Ecuador at the Copa América

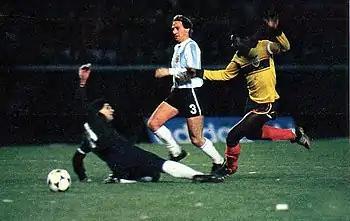
Ecuadorian striker Lupo Quiñónez in the away match against Argentina in 1983, where he scored the opening goal. The match ended 2–2. Ecuador did not advance from the strong group which also included Brazil.

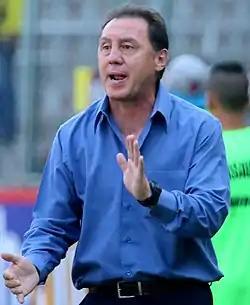
Álex Aguinaga's (here as team coach in 2015) international career spanned 17 years.

The Copa América is South America's major tournament in senior men's football and determines the continental champion. Until 1967, the tournament was known as South American Championship. It is the oldest continental championship in the world.